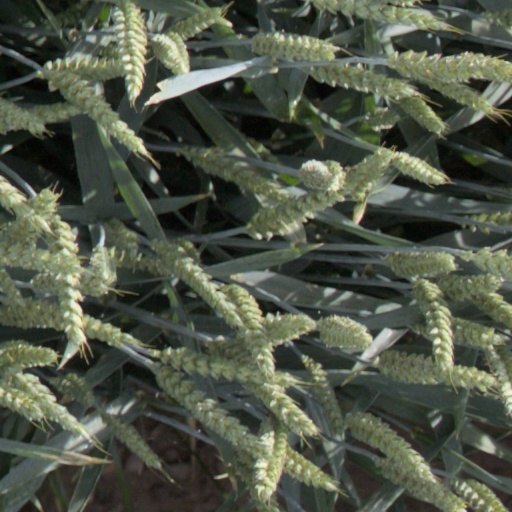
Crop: wheat